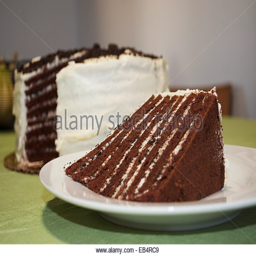
a piece on a plate , with the rest of the cake in the background